Víctor Manuel Castro Cosío

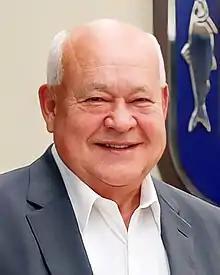
Official portrait, 2022

Víctor Manuel Castro Cosío (born 14 June 1955) is a Mexican politician currently affiliated with the National Regeneration Movement. He is the governor of Baja California Sur.